Advanced airway management

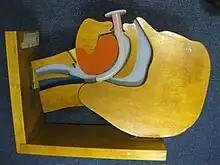
A model of an oropharyngeal airway (OPA) preventing the tongue from obstructing the airway

An oropharyngeal airway (OPA) is a rigid tube that is inserted into the mouth through the oropharynx and placed above the tongue to move it away from the back of the throat. They are more commonly used than nasopharyngeal airways (NPAs). OPAs should only be used in profoundly unresponsive or unconscious patients without a gag reflex. Placement of the device may stimulate the gag reflex and cause vomiting, aspiration, and laryngospasm. Complications from OPA placement include damage to the teeth and the lingual nerve, which may cause changes in taste and sensation of the tongue.